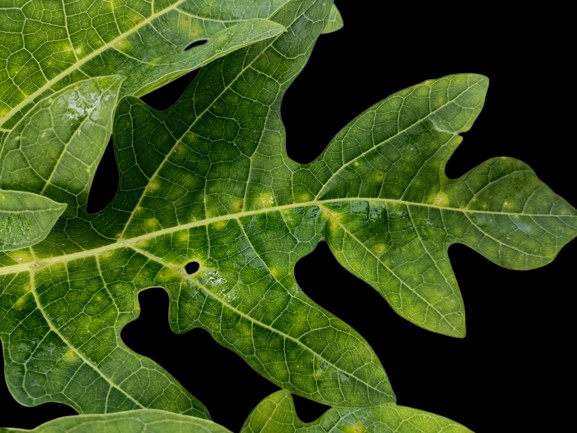
Crop: Papaya
Label: Carica_Insect_Hole